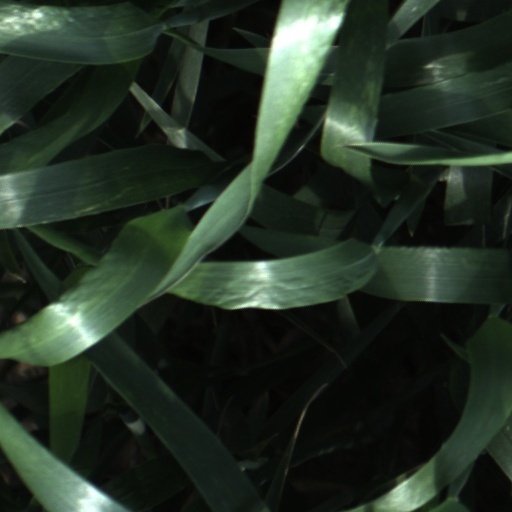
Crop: wheat